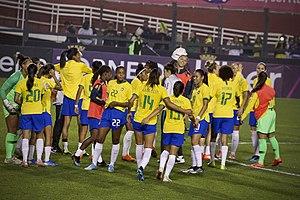
Selection feminine du Bresil lors d un tournoi international dispute a Sao Paolo
L'équipe du Brésil féminine de football est l'équipe nationale qui représente le Brésil dans les compétitions majeures de football féminin : la Coupe du monde de football féminin, les Jeux olympiques d'été et la Copa América féminine. Elle est sous l'égide de la Fédération du Brésil de football, membre de la FIFA et du CONMEBOL.